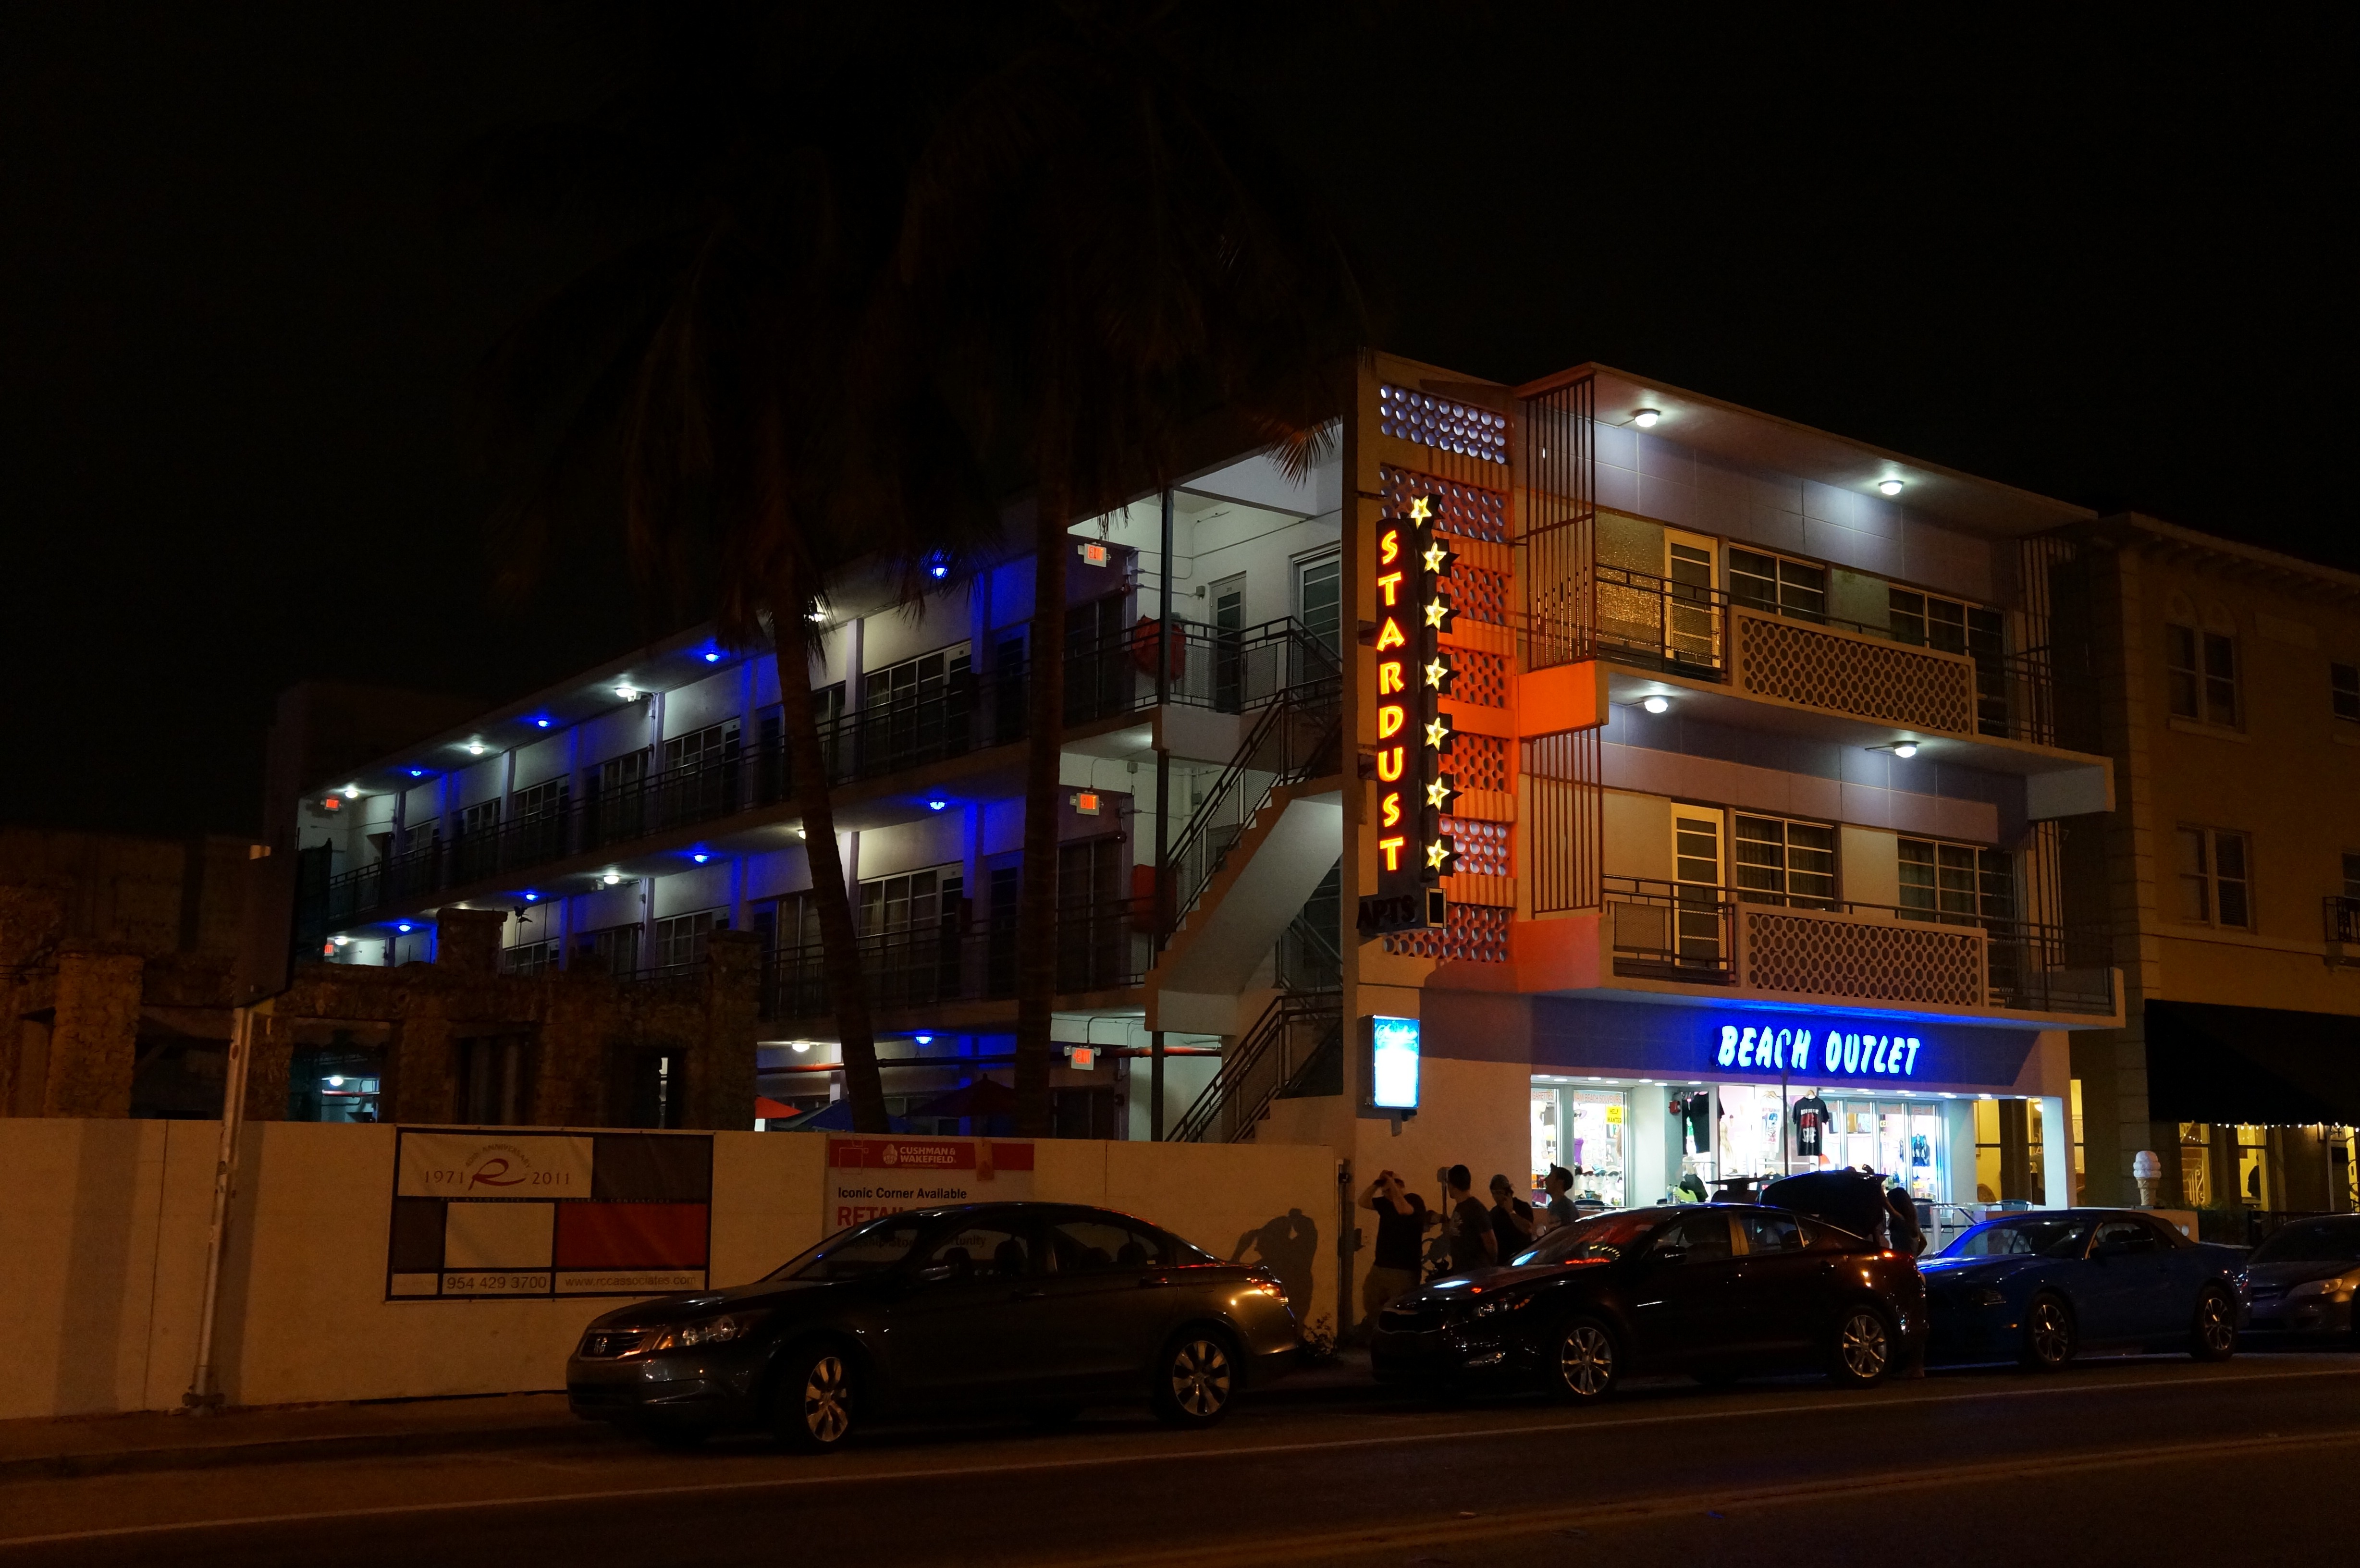
beach, light, night, downtown, evening, lighting, miami, florida, ocean drive